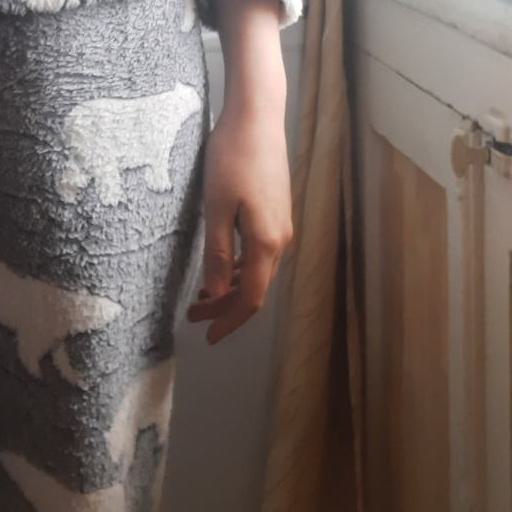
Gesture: no_gesture